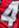
Number: 4